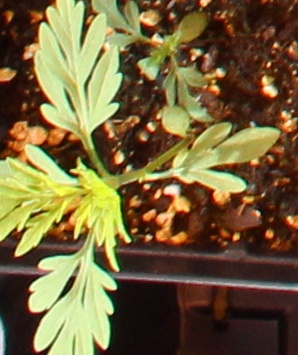
Label: Ragweed